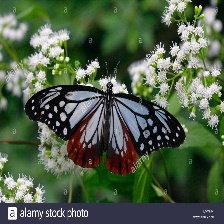
Species: CHESTNUT